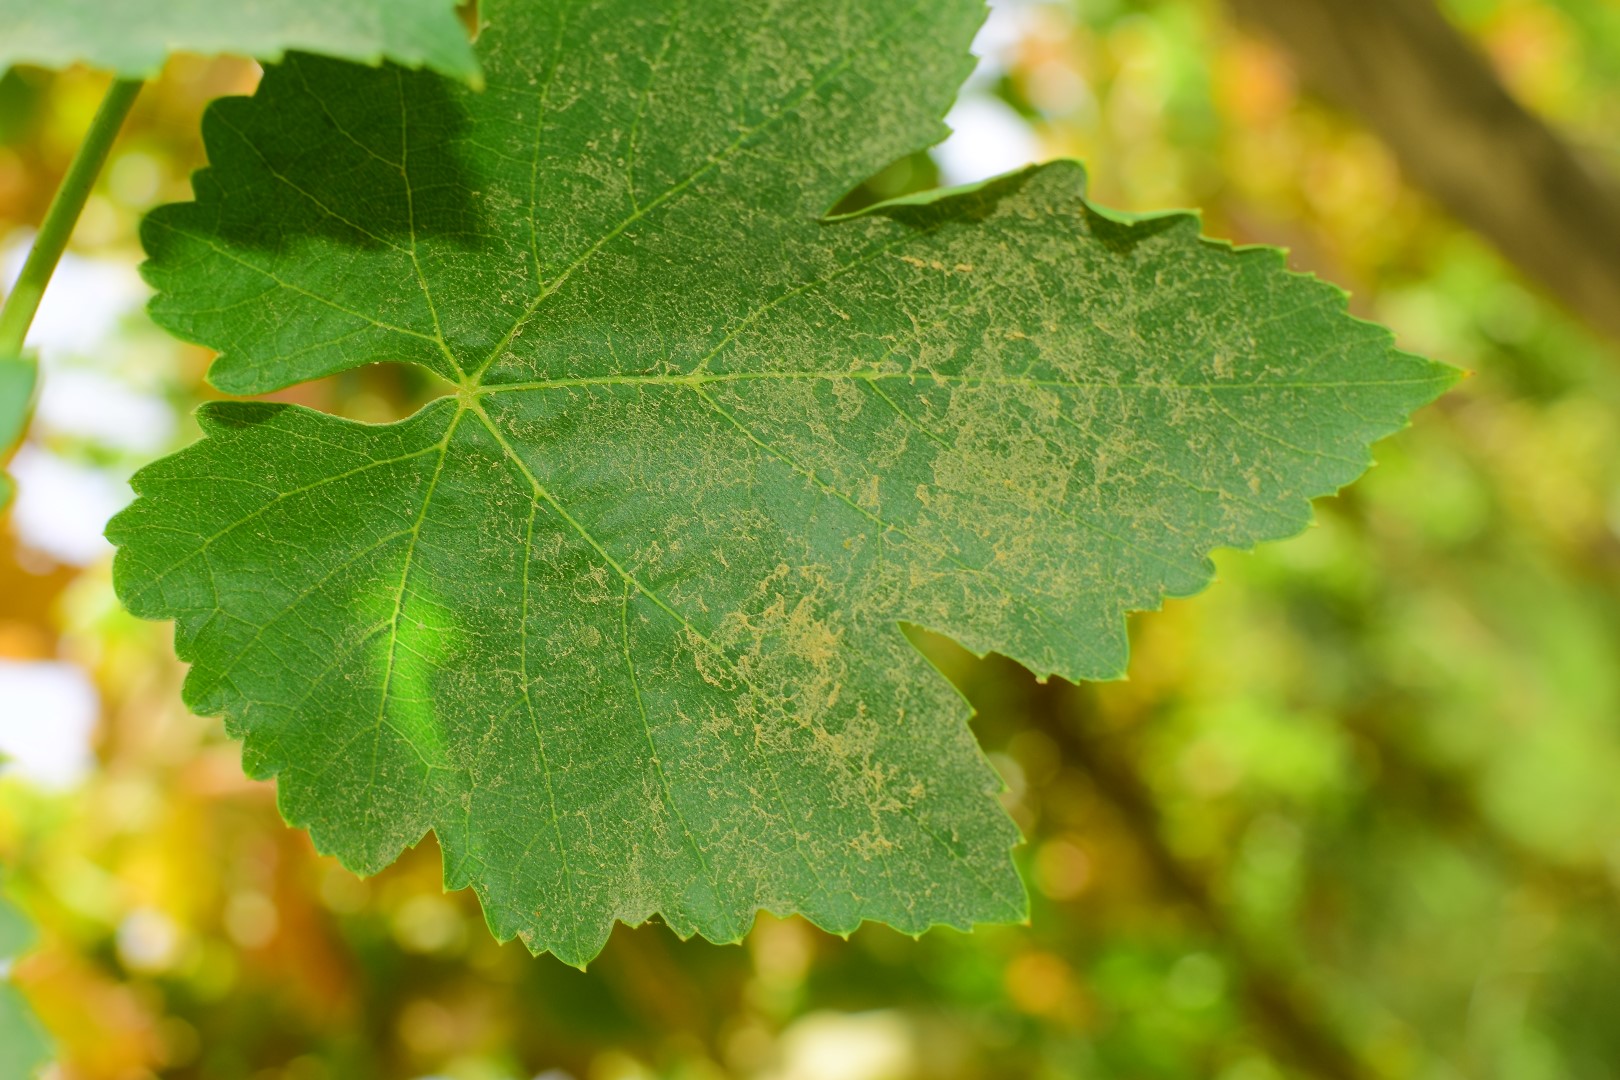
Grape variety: Thompson Seedless